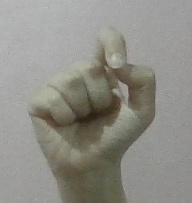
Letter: fa